Flower mantis

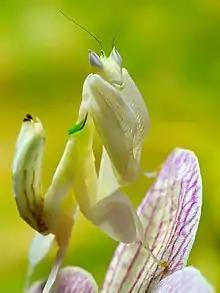
The flower mantises include the orchid mantis, "Hymenopus coronatus", which mimics a rainforest orchid of southeast Asia to lure its prey, pollinator insects.

Flower mantises are praying mantises that use a special form of camouflage referred to as aggressive mimicry, which they not only use to attract prey, but avoid predators as well. These insects have specific colorations and behaviors that mimic flowers in their surrounding habitats.